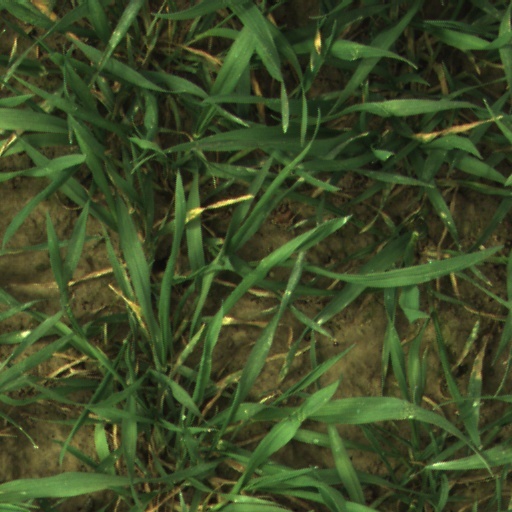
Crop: wheat